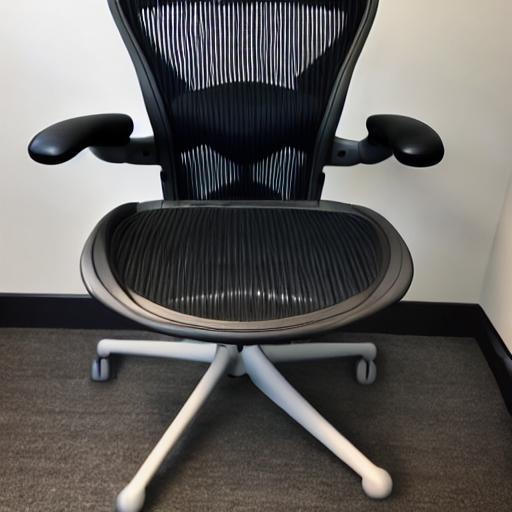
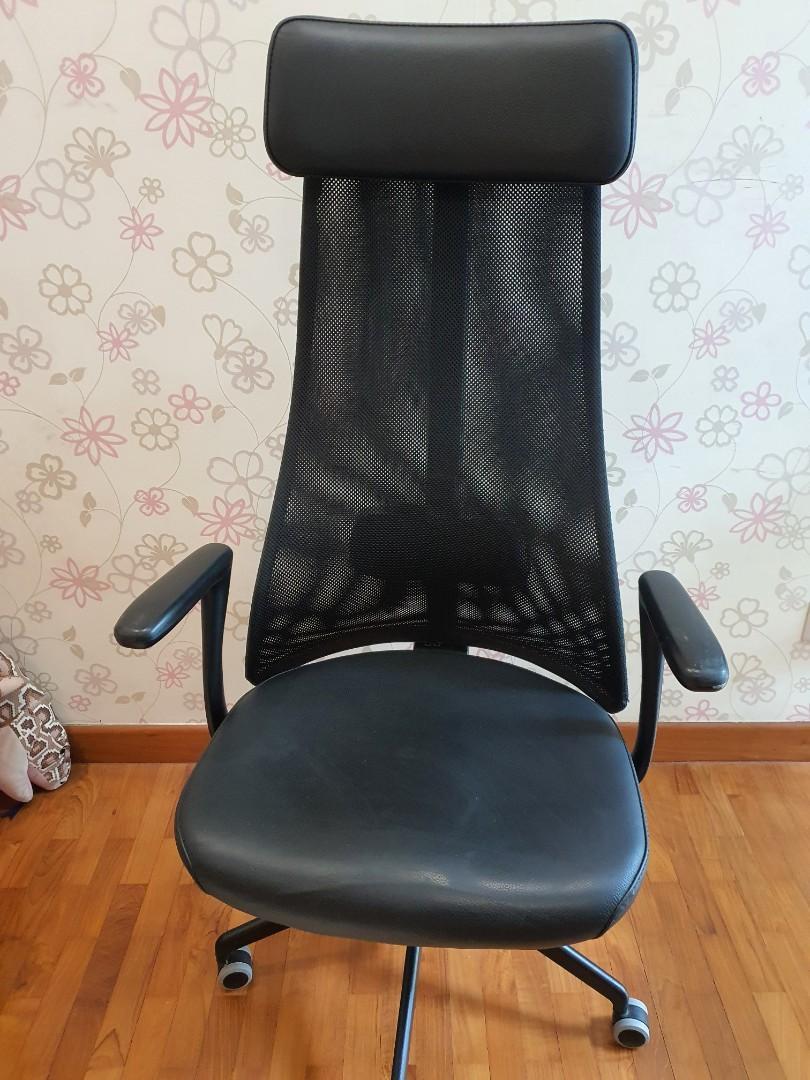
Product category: items_chair
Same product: no